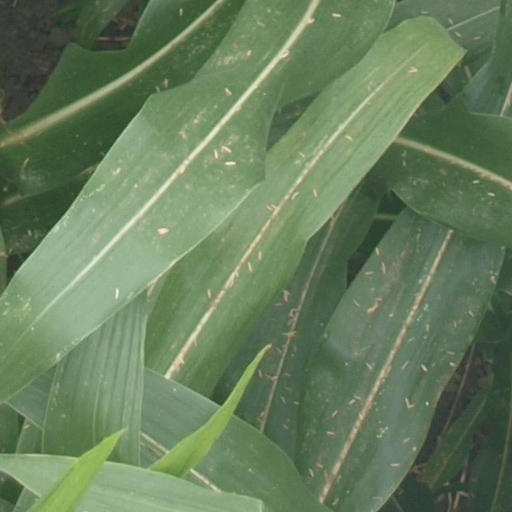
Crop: maize; corn